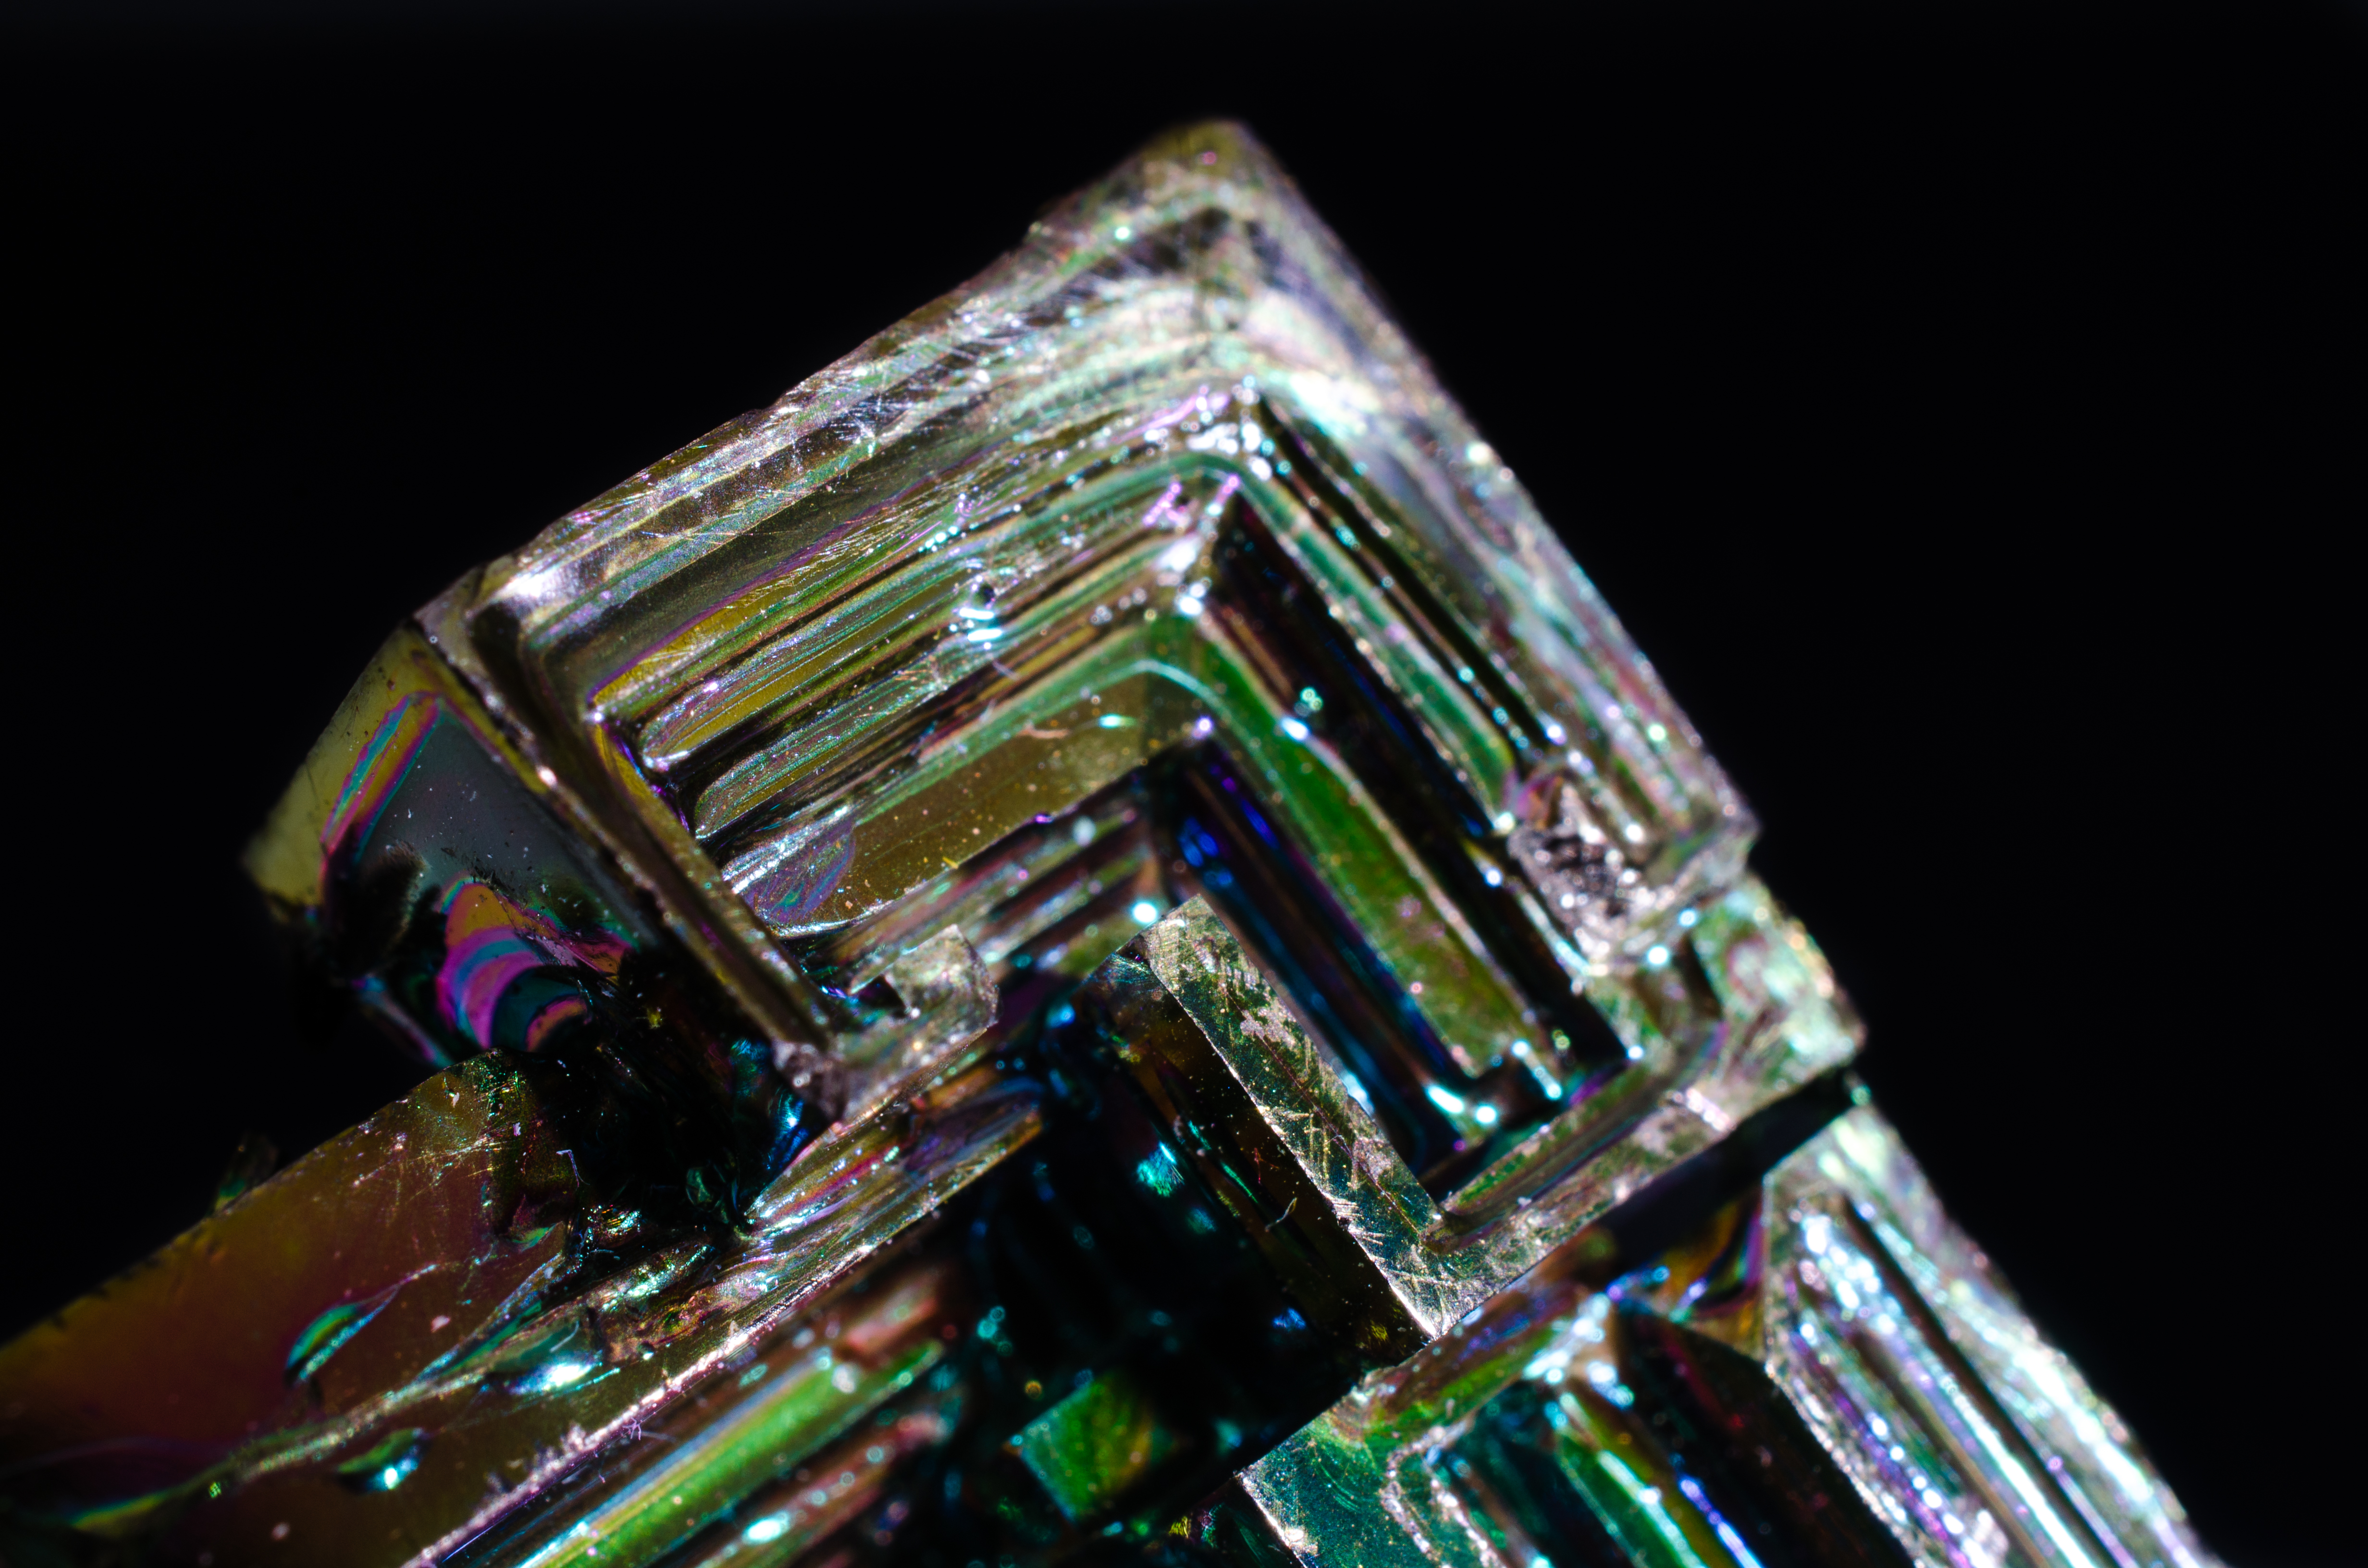
jewellery, crystal, emerald, gemstone, macro photography, fashion accessory